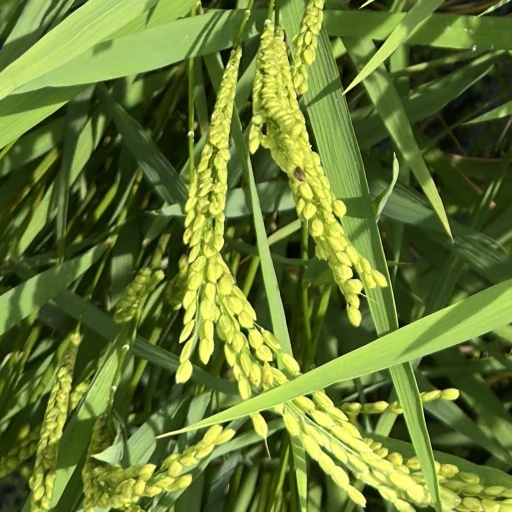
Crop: rice